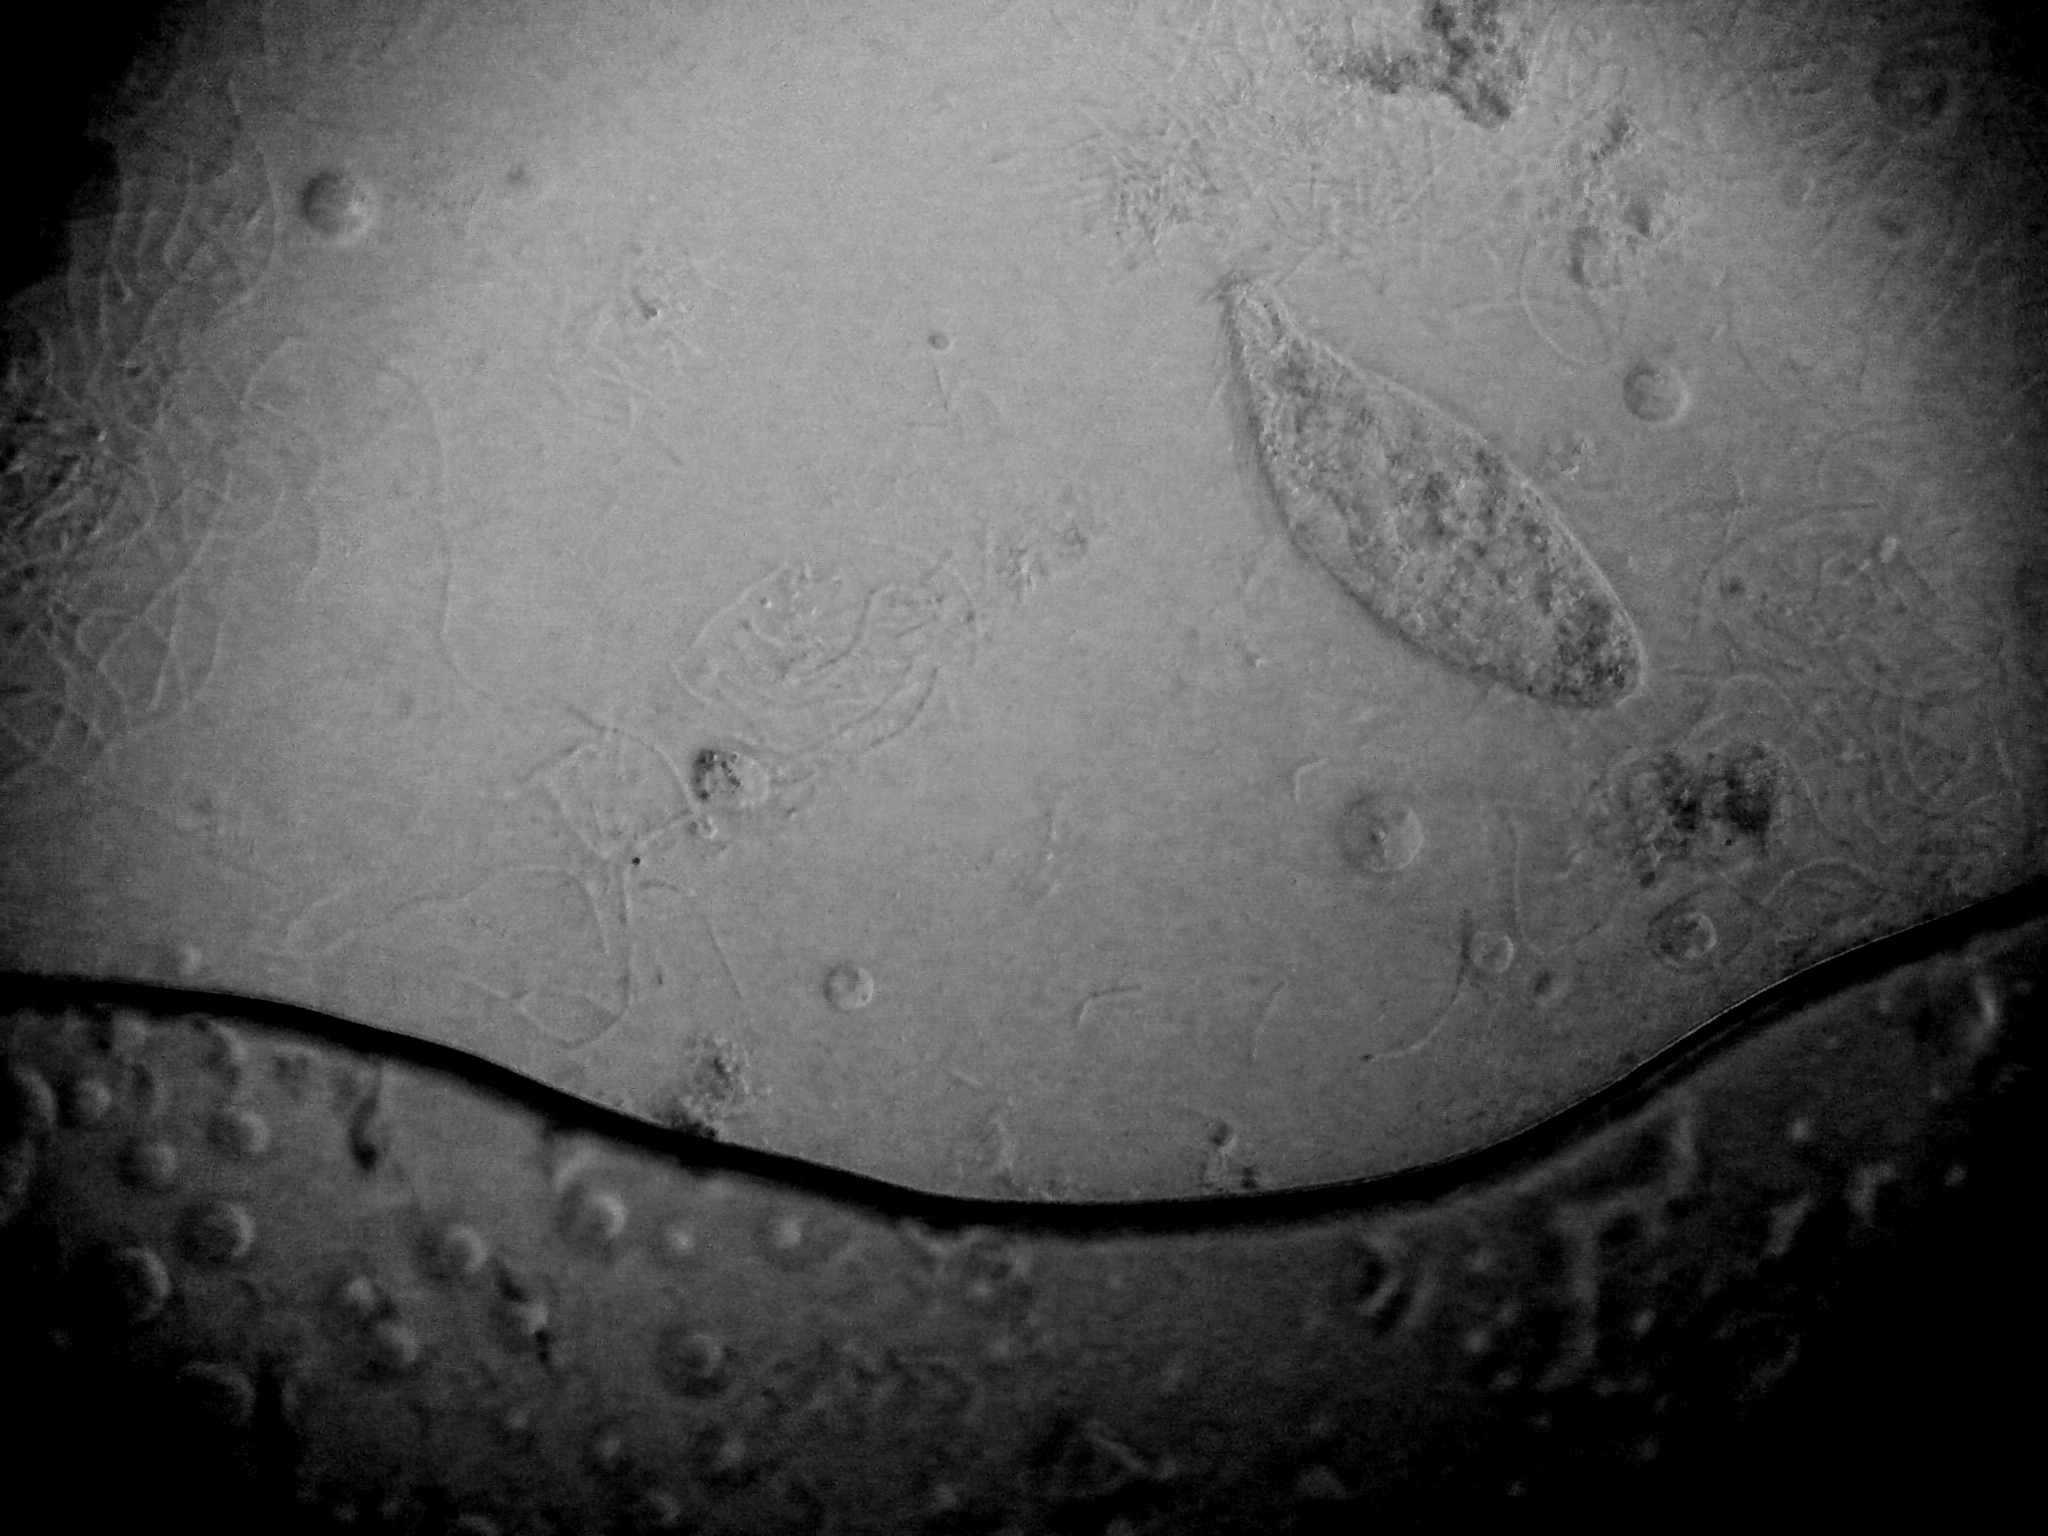
black and white, white, photography, atmosphere, darkness, black, monochrome, moon, circle, close up, shape, macro photography, astronomical object, monochrome photography, atmosphere of earth